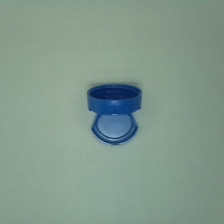
Color: blue
Cap type: flip-top cap